William Loftus (archaeologist)

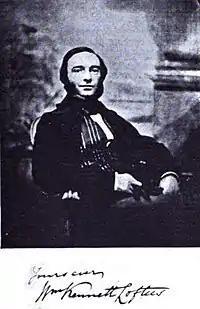
William Loftus

William Kennett Loftus (13 November 1820, in Linton, Kent – 27 November 1858, at sea) was a British geologist, naturalist, explorer and archaeological excavator. He discovered the ancient Sumerian city of Uruk in 1849.